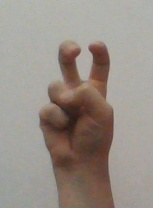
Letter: toot